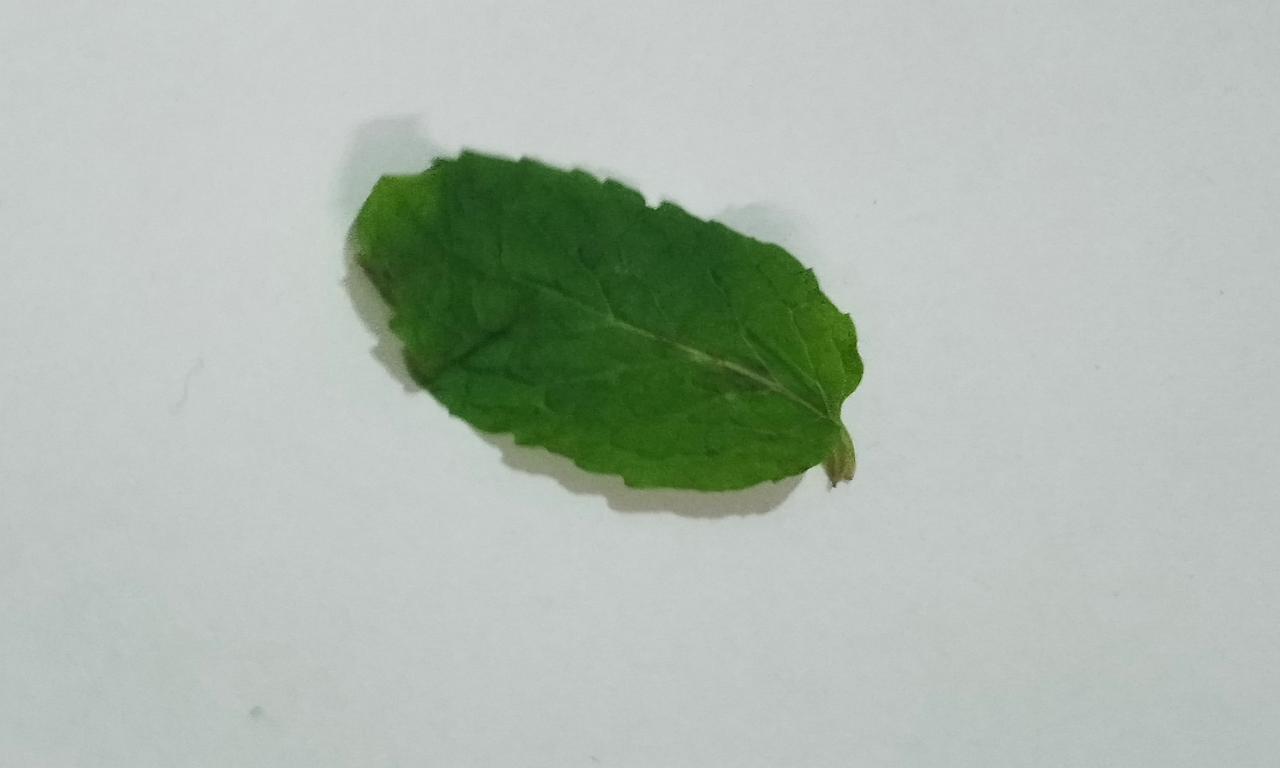
Label: Fresh